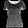
Label: T - shirt / top